Christian Quarter

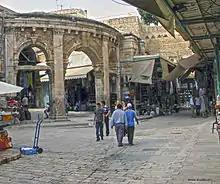
Christian Quarter: Arched entrance to the Muristan, northern access to Suq Aftimos

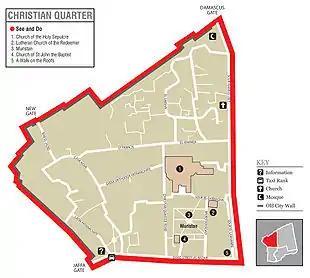
Map of the Christian Quarter

The Christian Quarter is one of the four quarters of the walled Old City of Jerusalem, the other three being the Jewish Quarter, the Muslim Quarter and the Armenian Quarter. The Christian Quarter is situated in the northwestern corner of the Old City, extending from the New Gate in the north, along the western wall of the Old City as far as the Jaffa Gate, along the Jaffa Gate – Western Wall route in the south, bordering on the Jewish and Armenian Quarters, as far as the Damascus Gate in the east, where it borders on the Muslim Quarter.